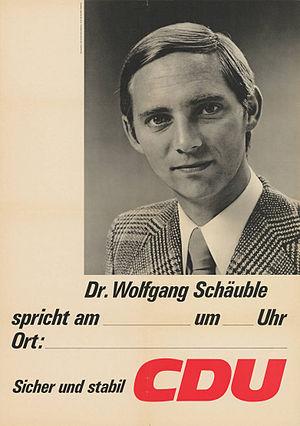
Wolfgang Schäuble [ˈvɔlfɡaŋ ˈʃɔɪ̯blə], né le 18 septembre 1942 à Fribourg-en-Brisgau, est un homme d'État allemand membre de l'Union chrétienne-démocrate d'Allemagne. Il est la personnalité de ce parti ayant siégé le plus longtemps au Bundestag, élu depuis 1972 et en devenant le président en 2017.